History of music in Paris

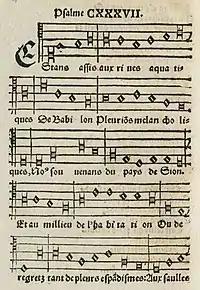
A Protestant "Huguenot" book of psalms in French, set to music (1539)

At the death of Charles VI in Paris in 1422, during the devastating Hundred Years' War which ended in 1453, the city had been occupied by the English and their Burgundian allies since 1418. The new (disinherited) French king, Charles VII, had his court established in Bourges, south of the Loire Valley, and did not return to his capital before liberating it in 1436. His successors chose to live in the Loire Valley, and rarely visited Paris. However, in 1515, after his coronation in Reims, king Francis I made his grand entrance in Paris and, in 1528, announced his intention to return the royal court there, and began reconstructing the Louvre as the royal residence in the capital. He also imported the Renaissance musical styles from Italy, and recruited the best musicians and composers in France for his court. "La Musique de la Grande Écurie" ("Music of the Great Stable") was organized in 1515 to perform at royal ceremonies outdoors. It featured "haut", or loud instruments, including trumpets, fifes, cornets, drums, and later, violins. A second ensemble, "La musique de la Chambre du Roi" ("Music of the King's Chamber") was formed in 1530, with "bas" or quieter instruments, including violas, flutes and lutes. A third ensemble, the oldest, the Chapelle royale, which performed at religious services and ceremonies, was also reformed on Renaissance models.